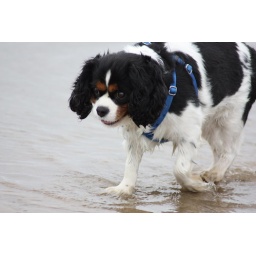
A day on the Freshfields near Liverpool with our inlaws, their dog Jas and our spaniel (Maggie) and pug (Parker).